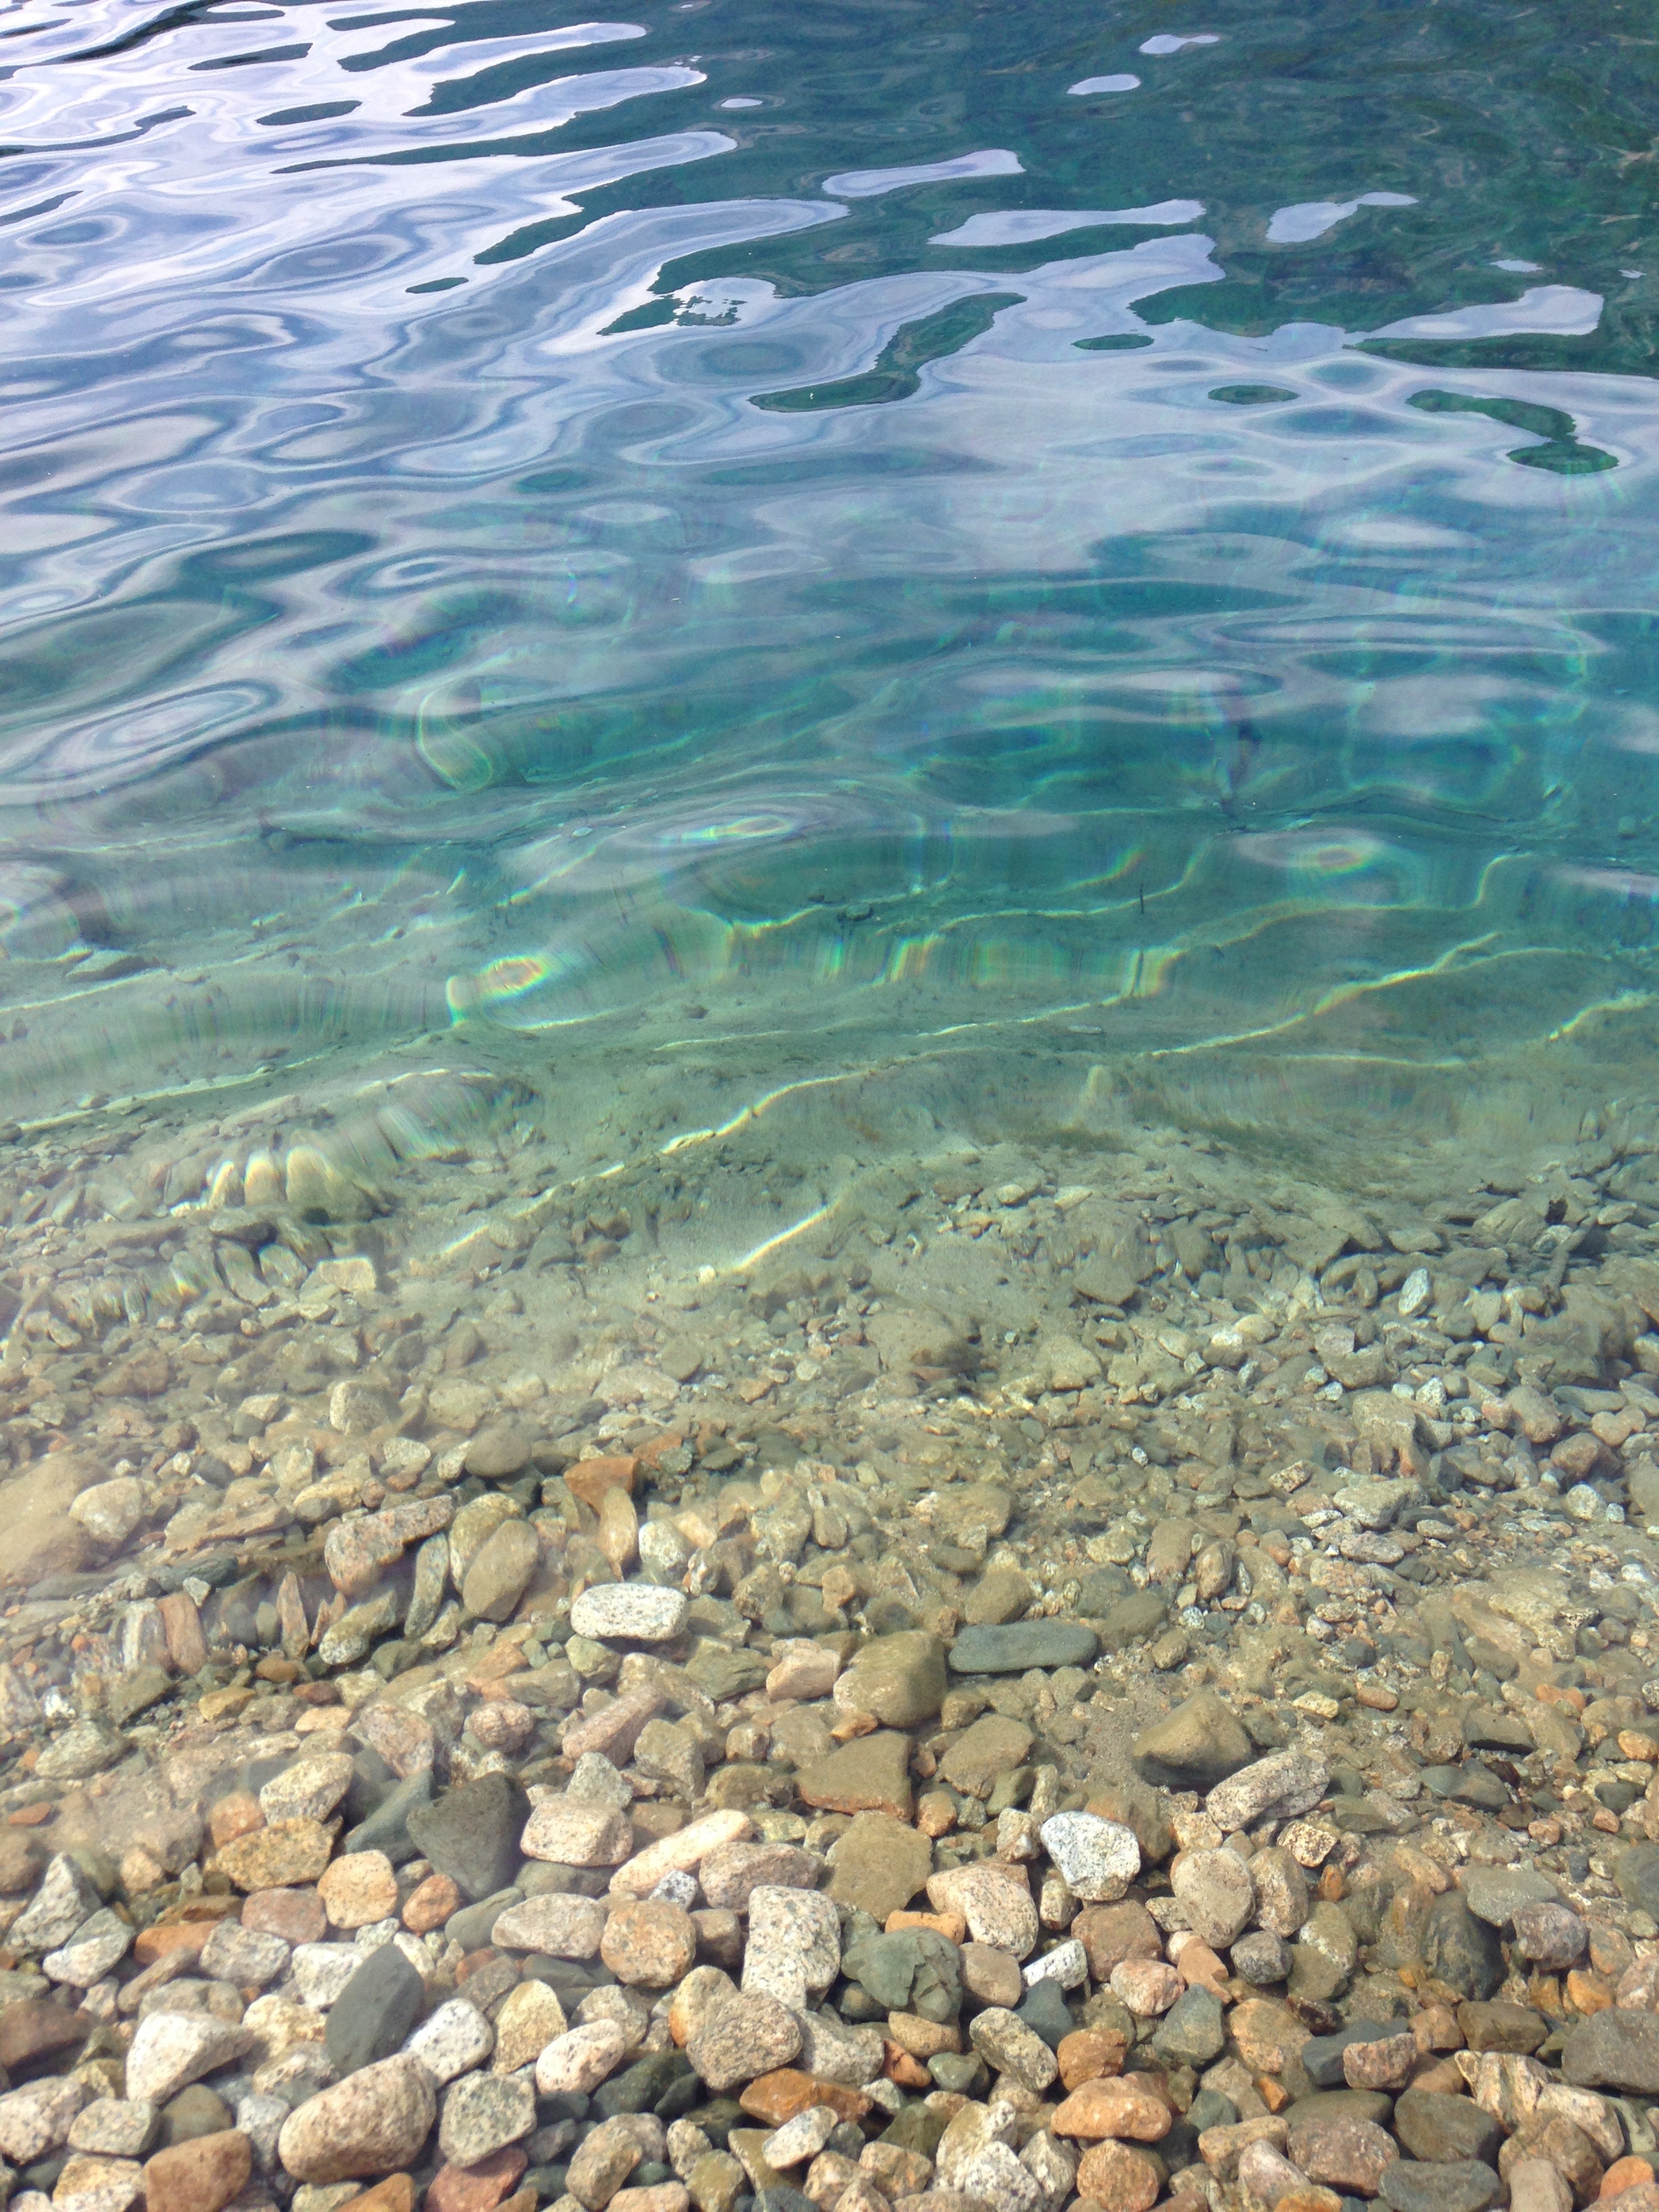
sea, coast, water, nature, rock, ocean, shore, wave, lake, bay, terrain, stones, geology, celeste, cape, aerial photography, mudflat